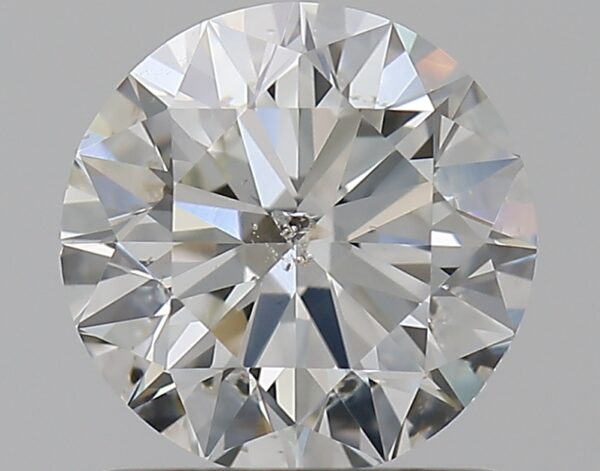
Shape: round
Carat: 1
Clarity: SI2
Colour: G
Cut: EX
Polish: EX
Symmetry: EX
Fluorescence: N
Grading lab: IGI
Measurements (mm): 6.4 x 6.34 x 3.93